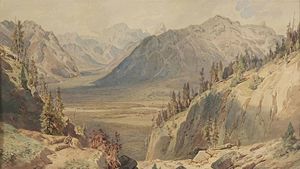
Leopold Rottmann
Ein sonnenbeschienener Panoramablick ins Ettal, akvarel af Leopold Rottmann (1858)
Leopold Rottmann var en tysk landskabsmaler, bror til Carl Rottmann.